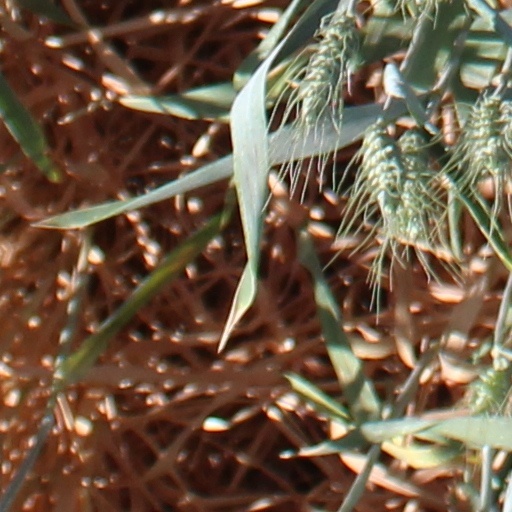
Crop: wheat